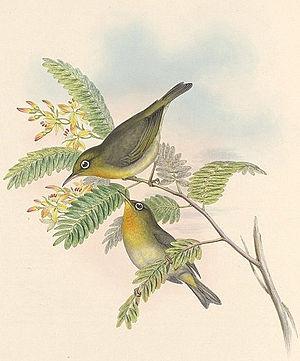
Le Zostérops à bec fin, Zosterops tenuirostris, est une espèce de passereaux de la famille des Zosteropidae.